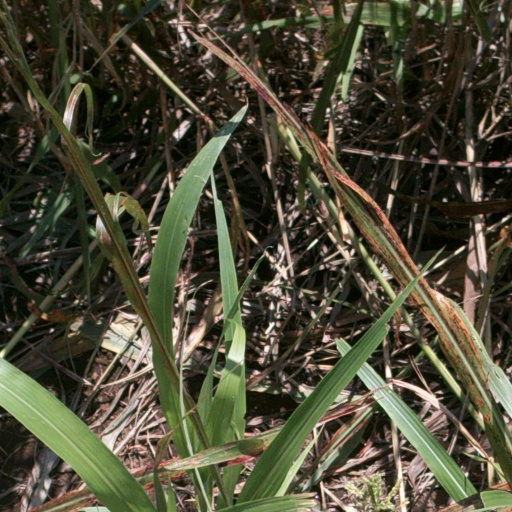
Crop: sorghum